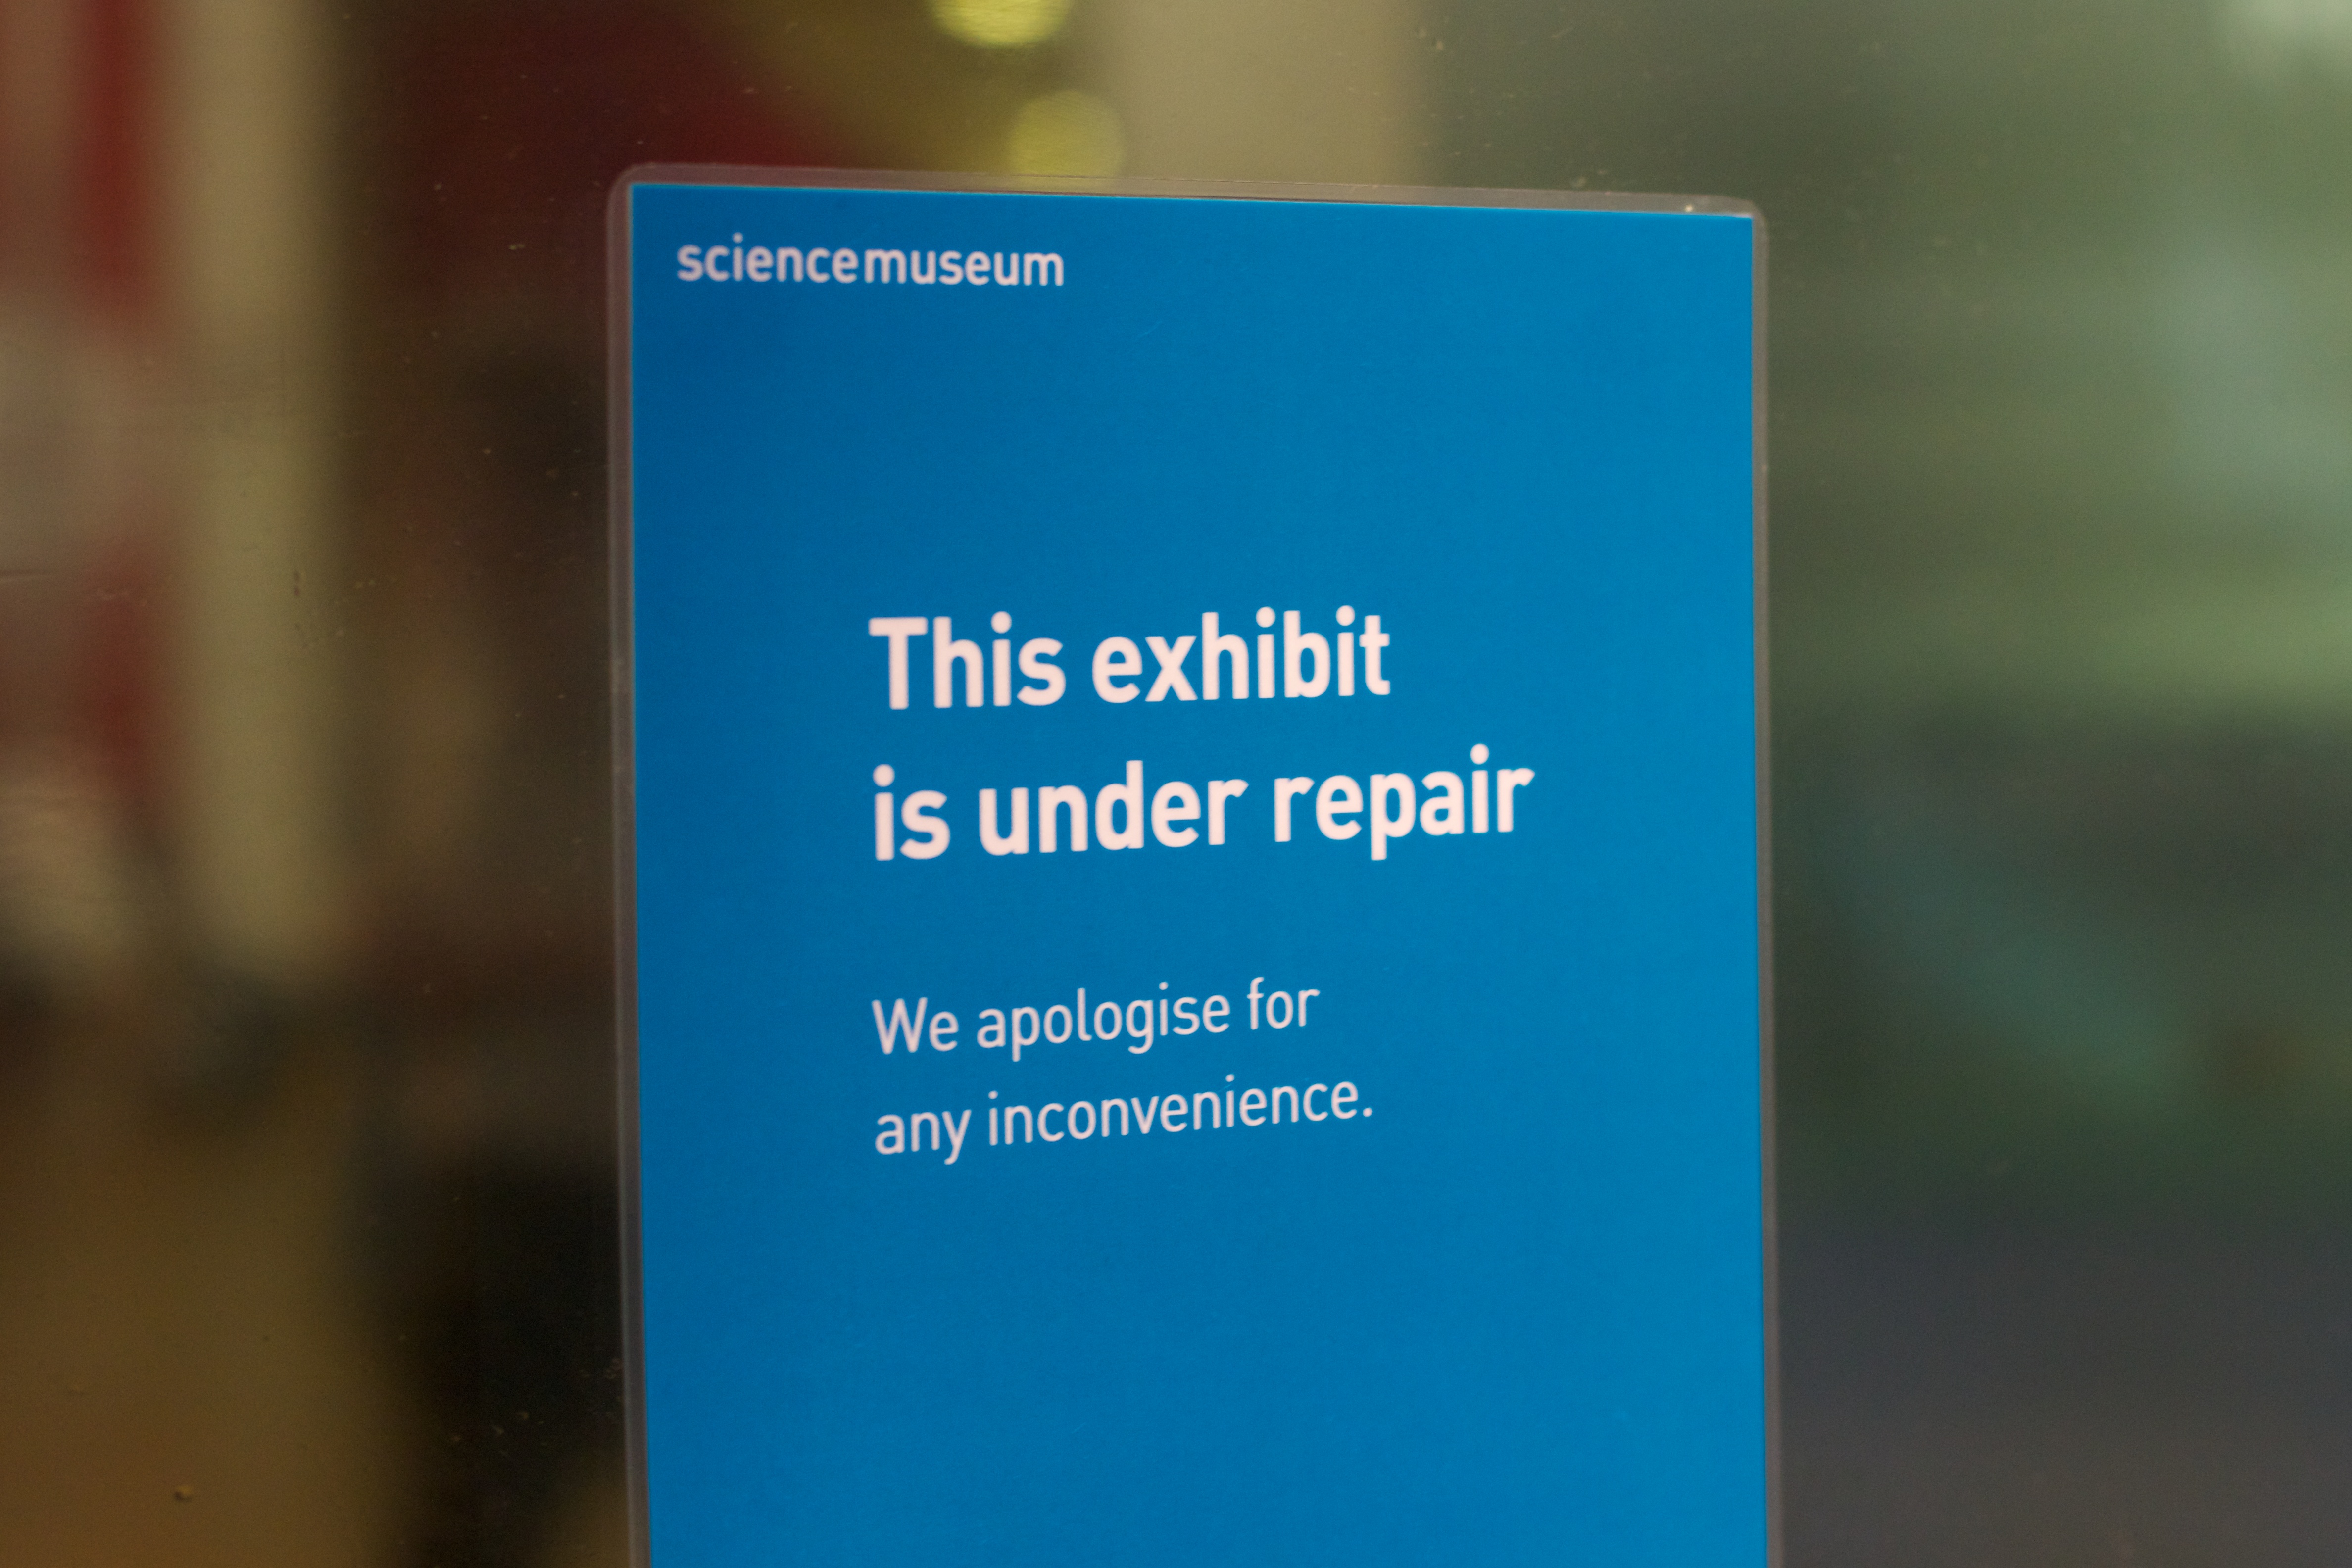
book, advertising, color, blue, brand, text, presentation, screenshot